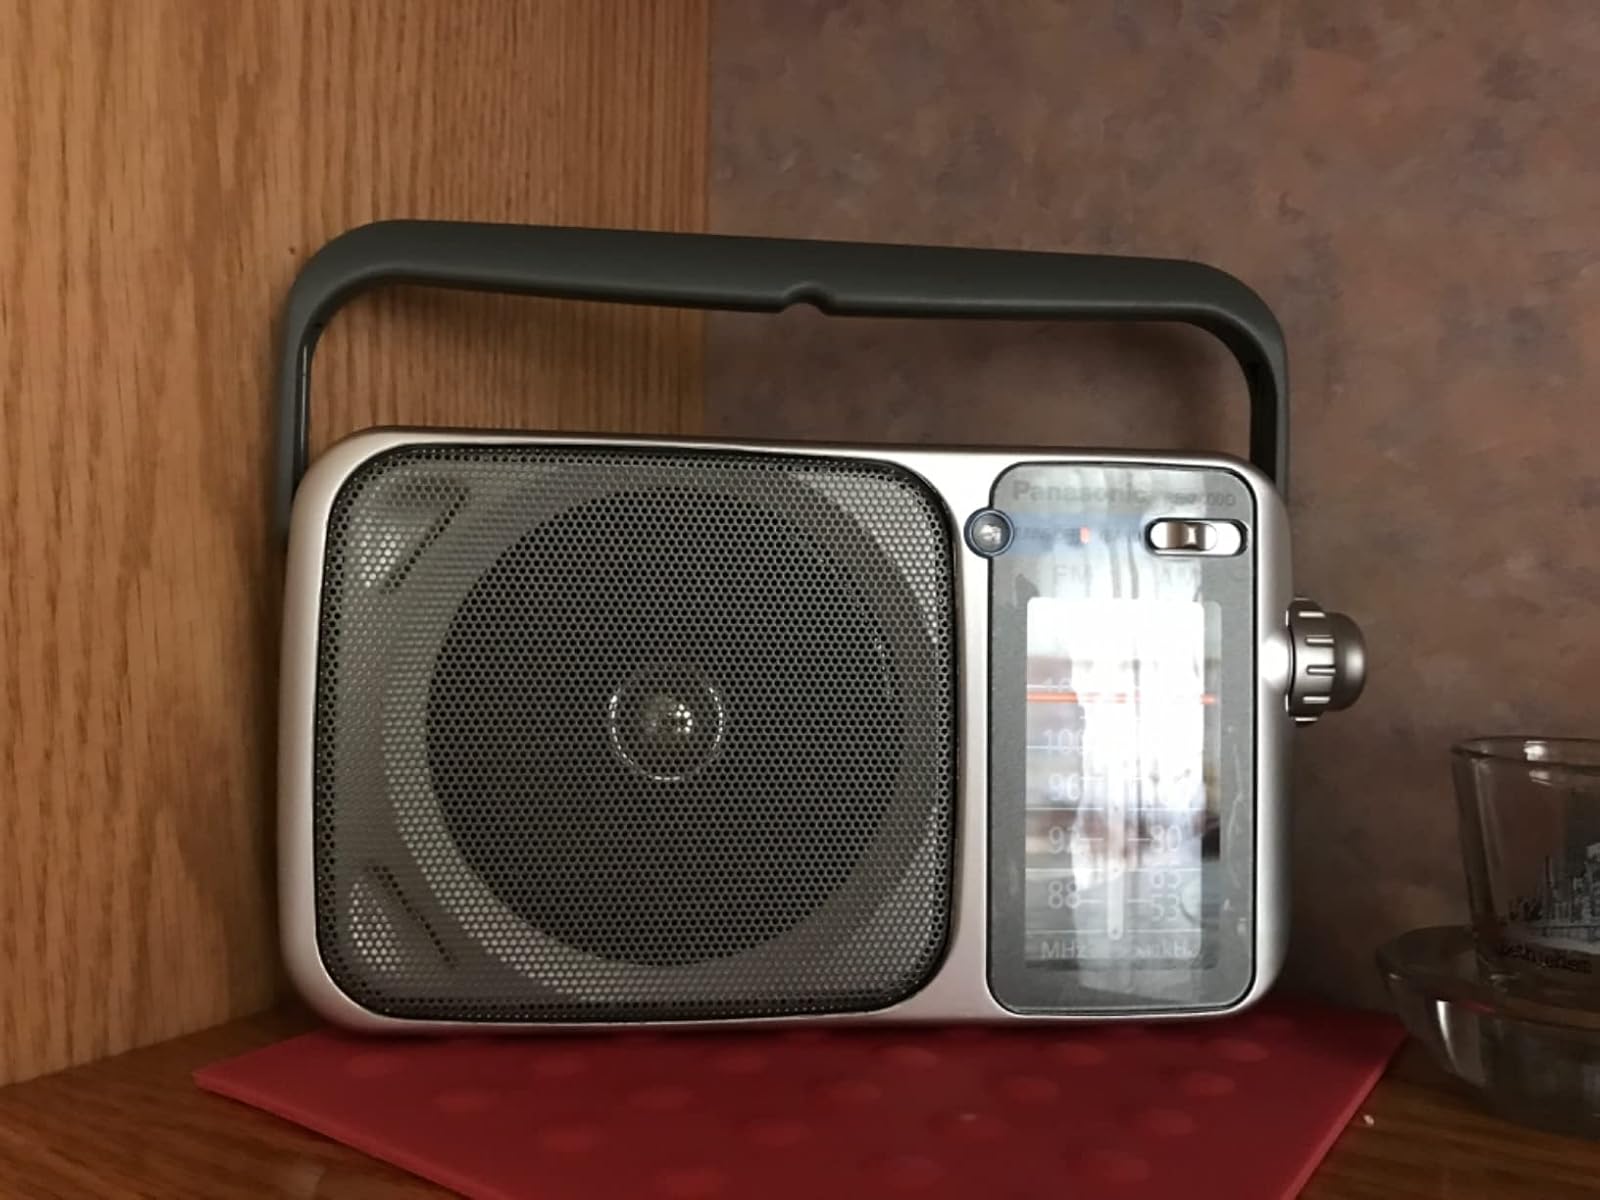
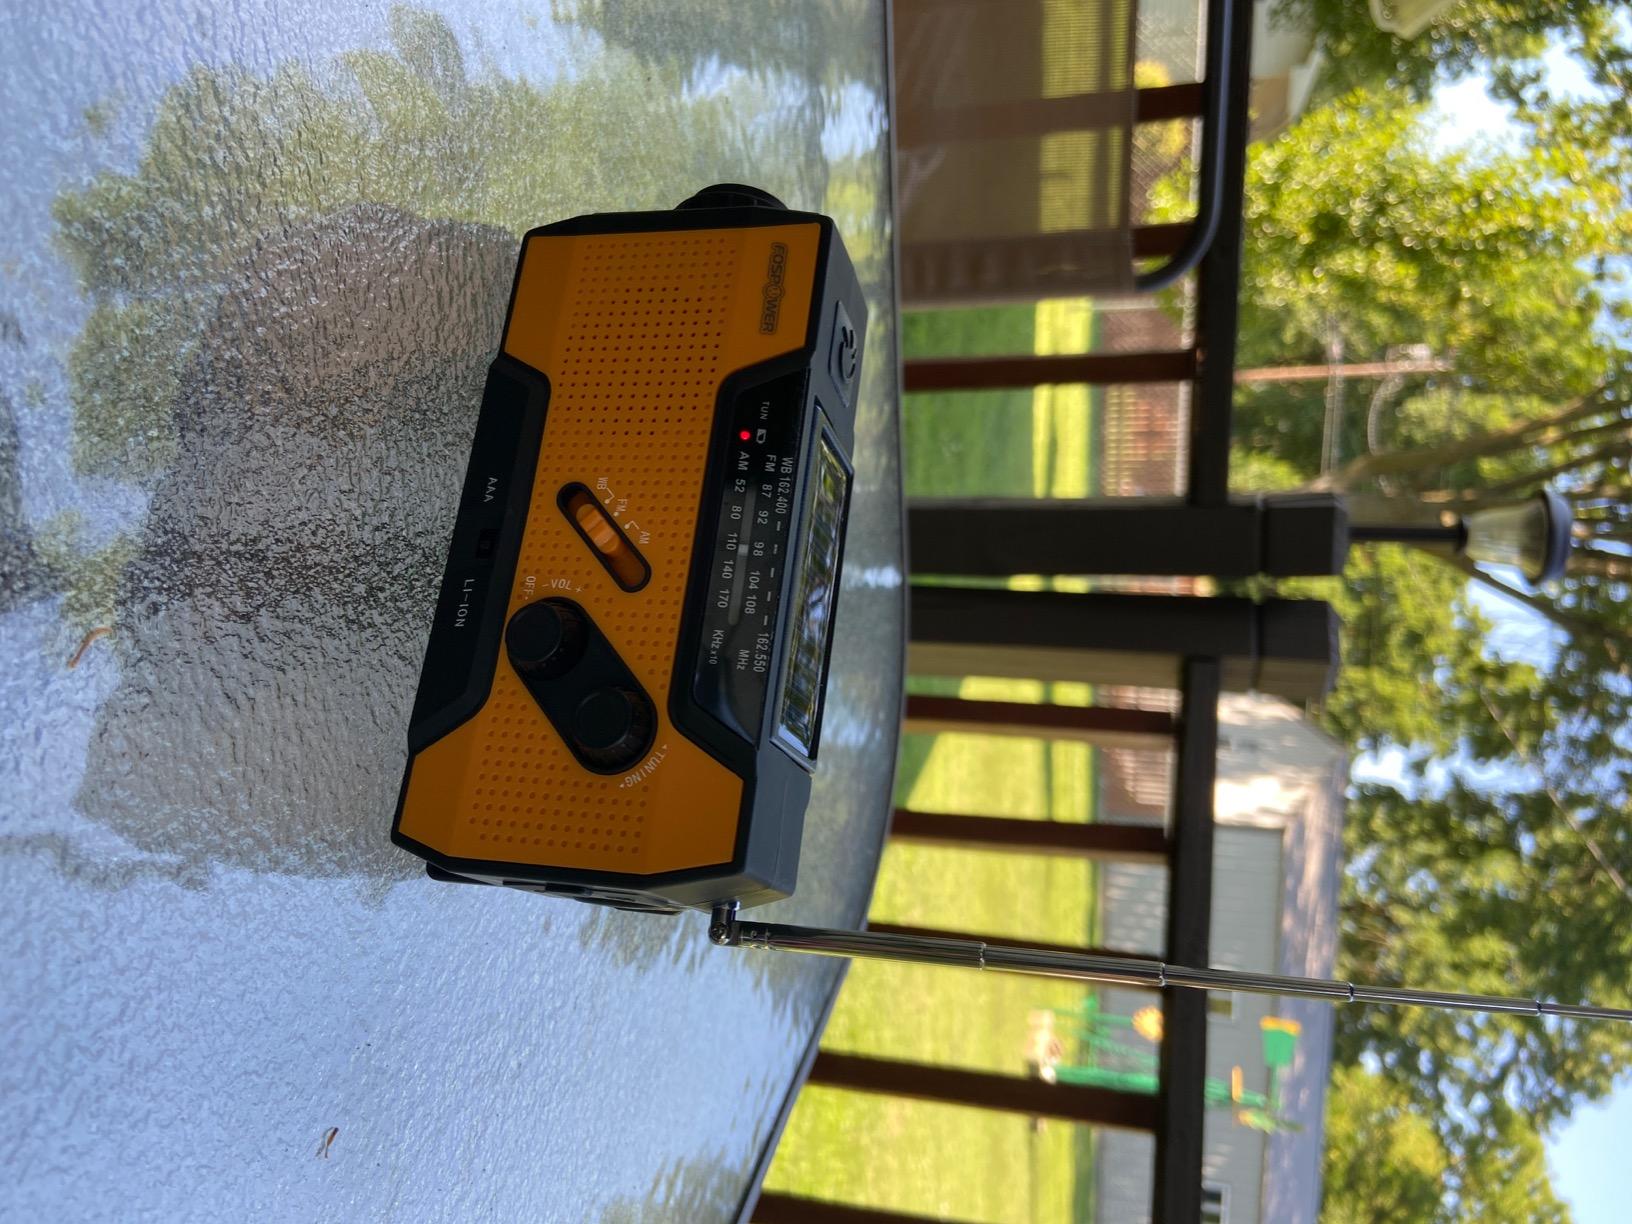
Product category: radio
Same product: no